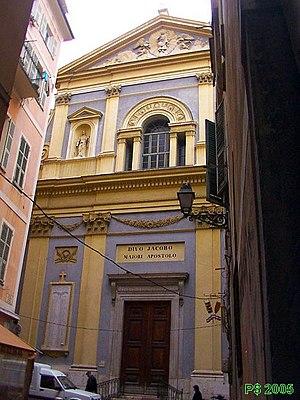
Cet article présente la liste des édifices religieux situés sur le territoire de la ville de Nice.
Cet article recense les monuments historiques de Nice, en France.
L’église Saint-Jacques-le-Majeur, dite aussi église du Gesù, est une église catholique de style baroque construite au XVIIᵉ siècle par les Jésuites comme chapelle de leur collège. Sise rue Droite, dans le Vieux-Nice, à Nice, l'église devient paroissiale en 1802 sous le vocable de Saint-Jacques-le-Majeur.